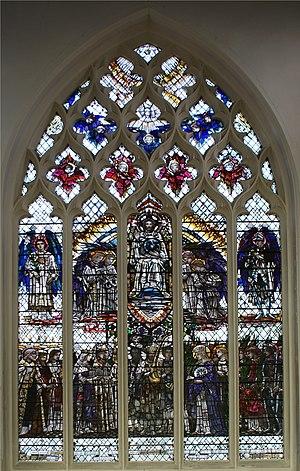
Salvum fac populum tuum, WAB 40, est un motet composé par Anton Bruckner en 1884.